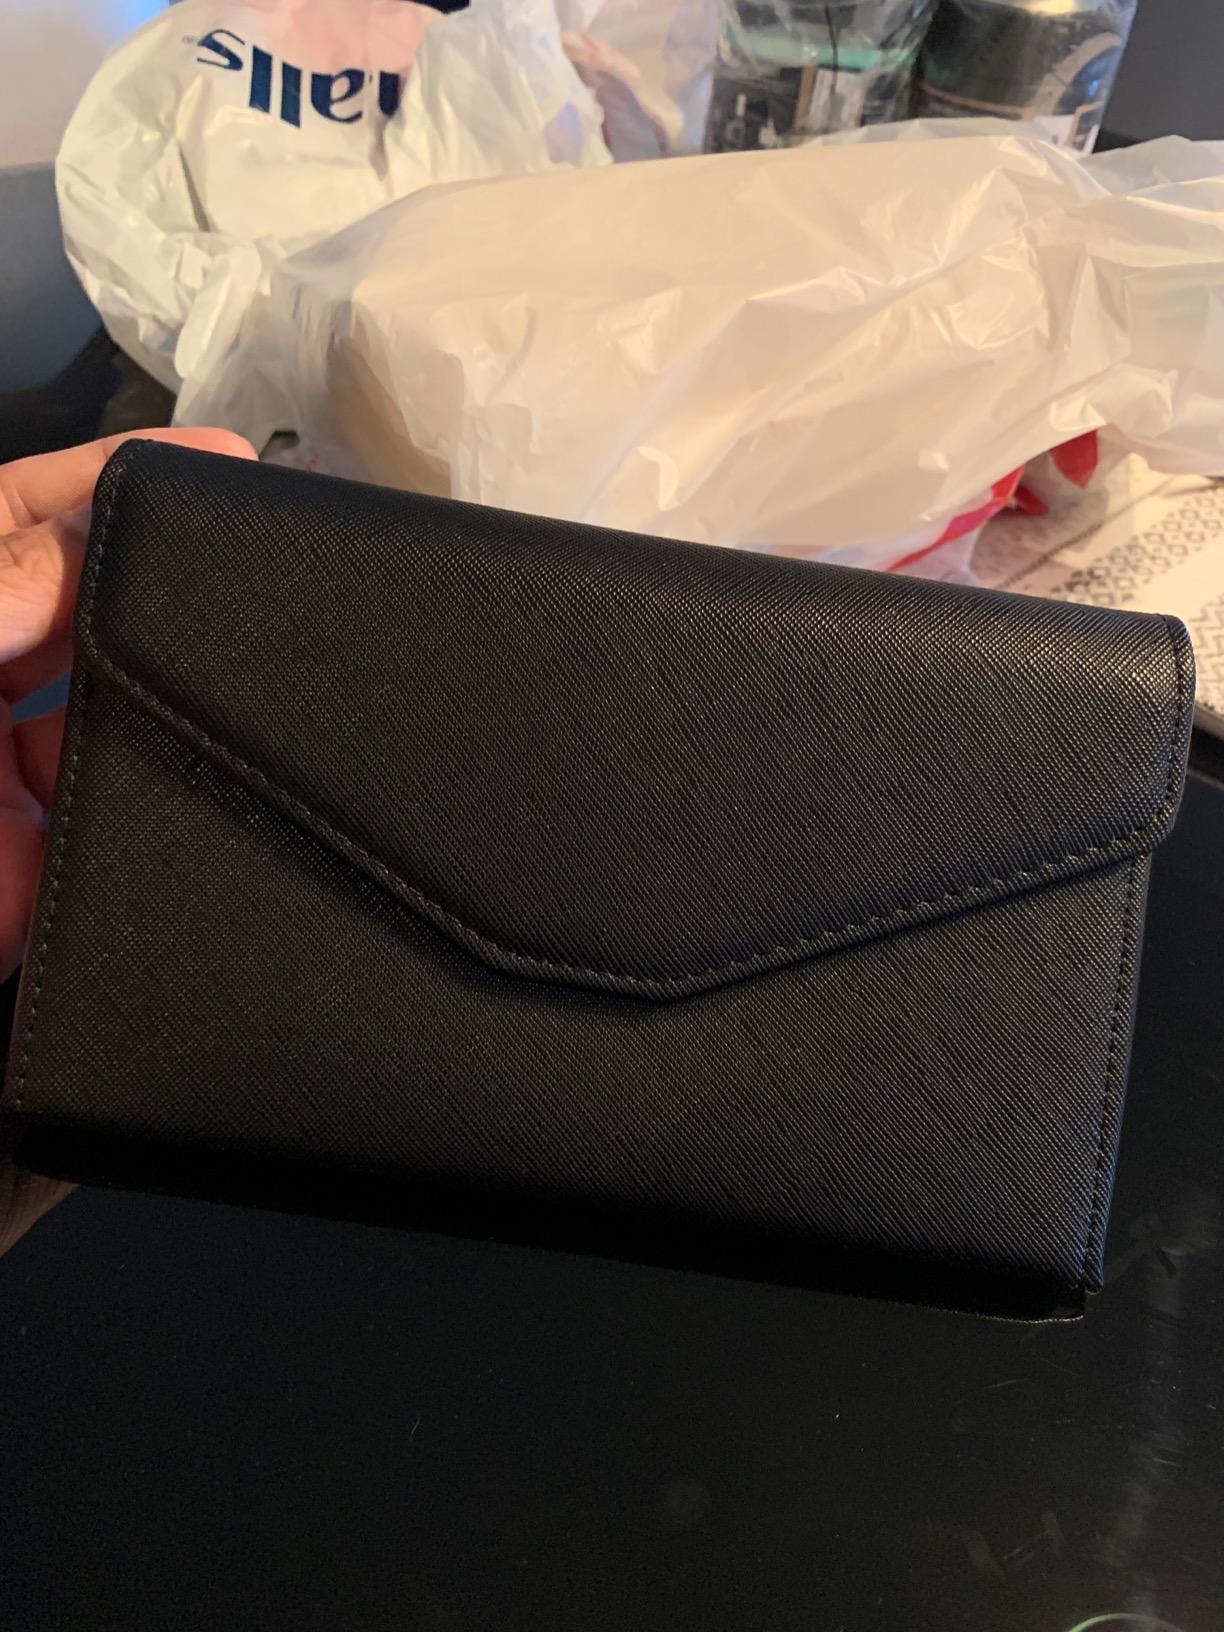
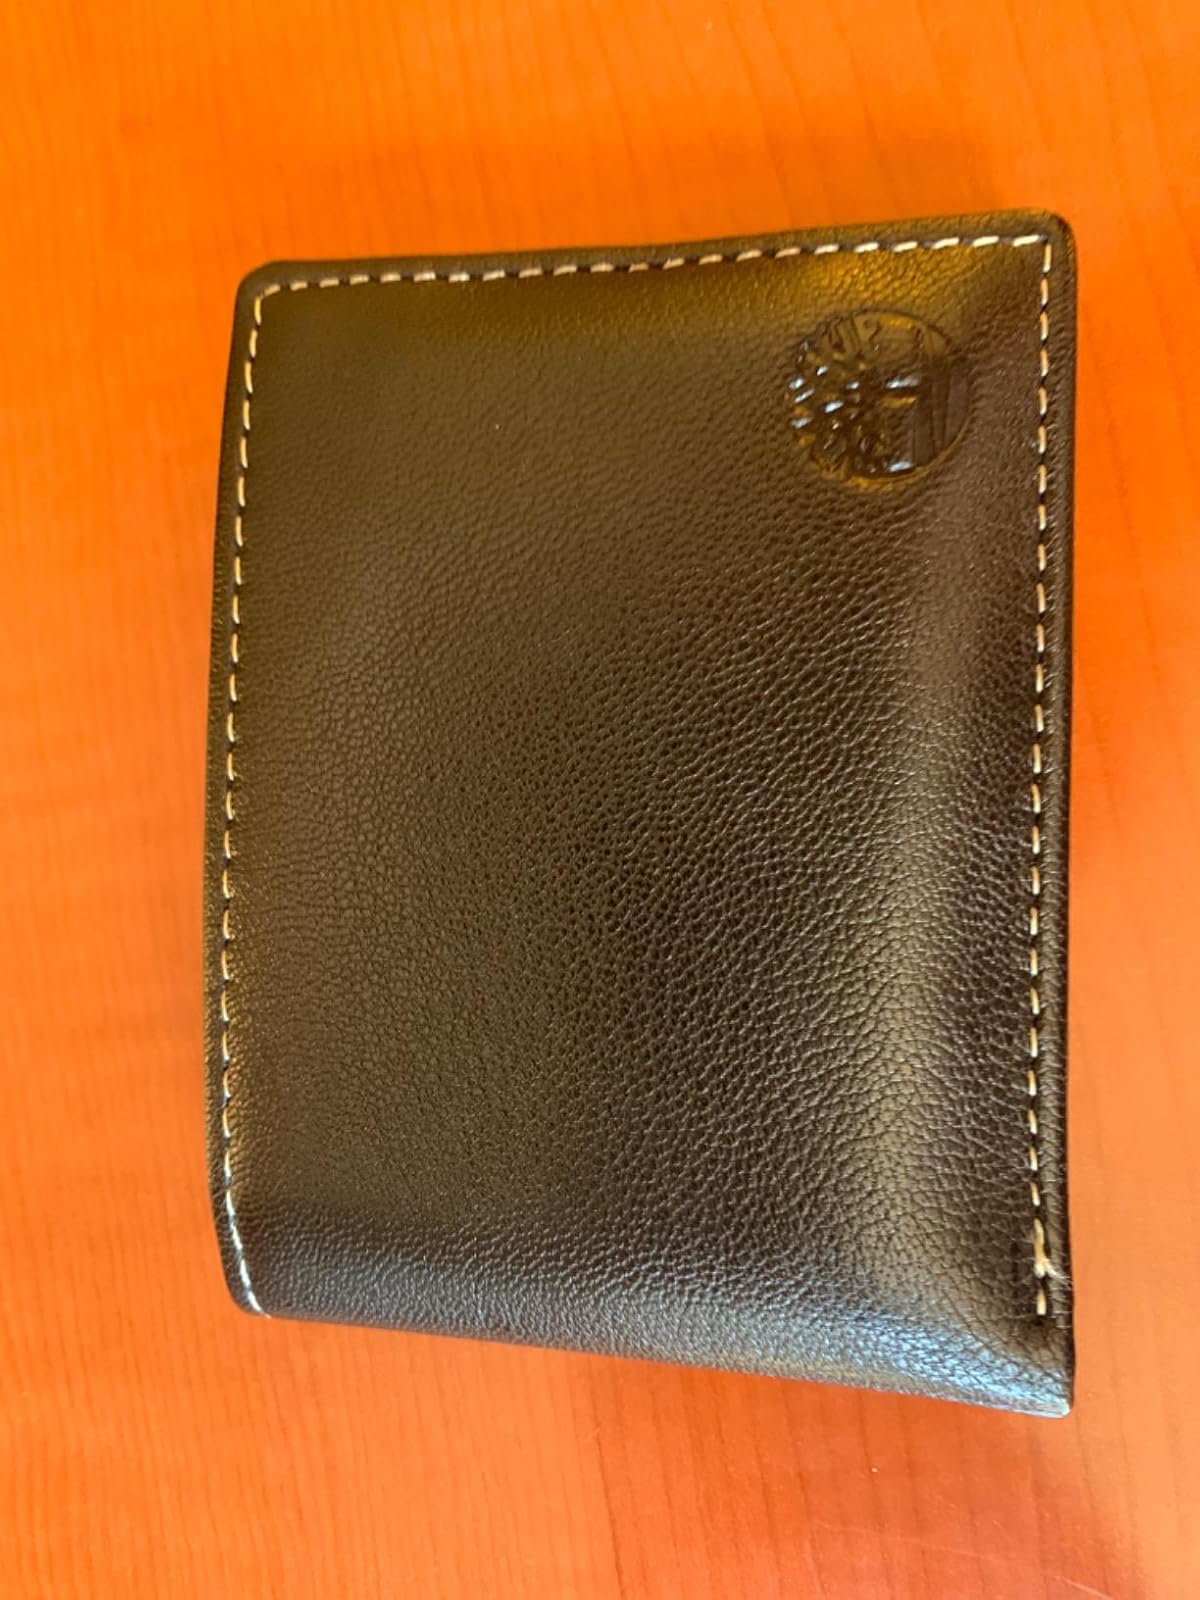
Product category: accessories_wallet
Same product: no